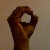
The image shows a hand gesture representing the letter 'O' in Indian Sign Language.